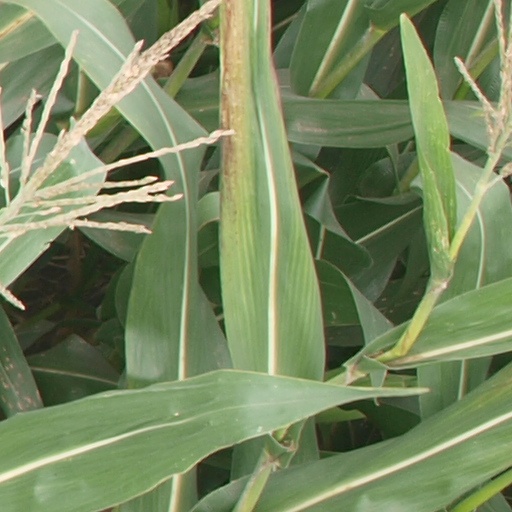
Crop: maize; corn